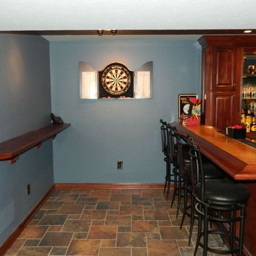
i love these colors ... possibly for my basement